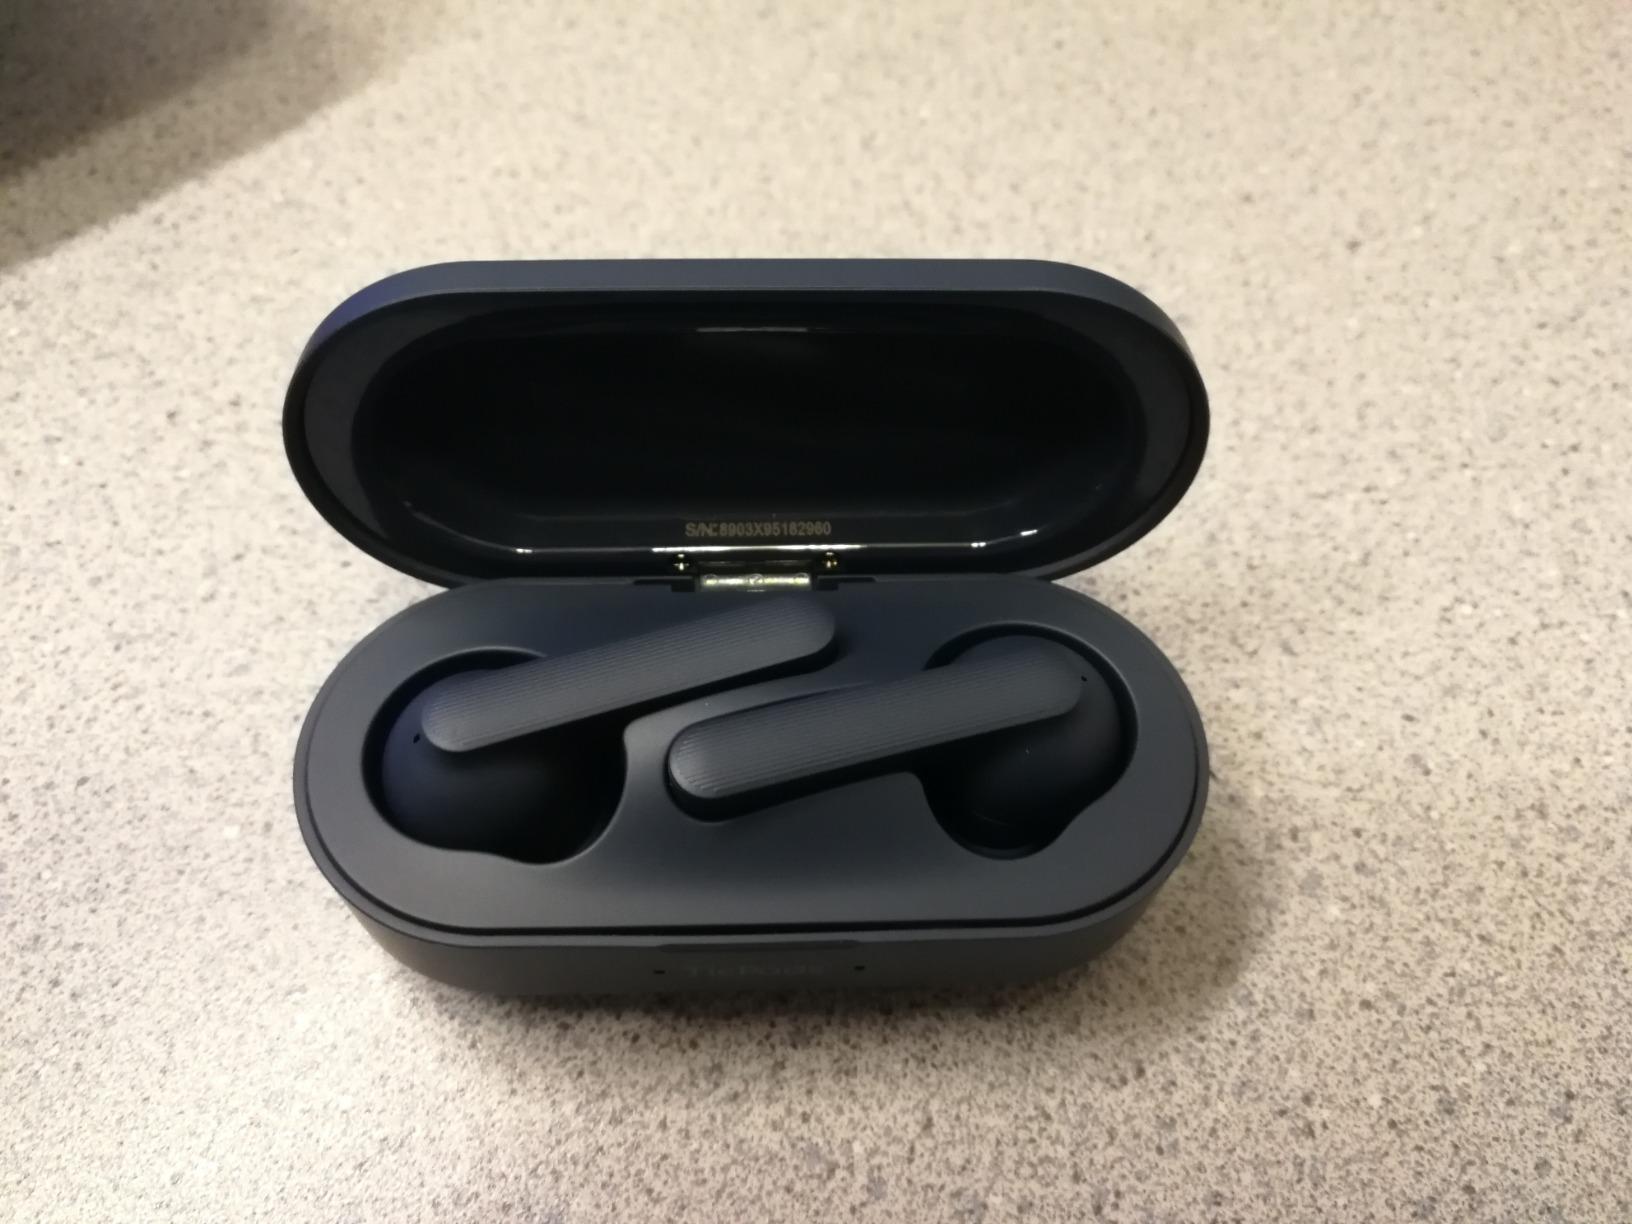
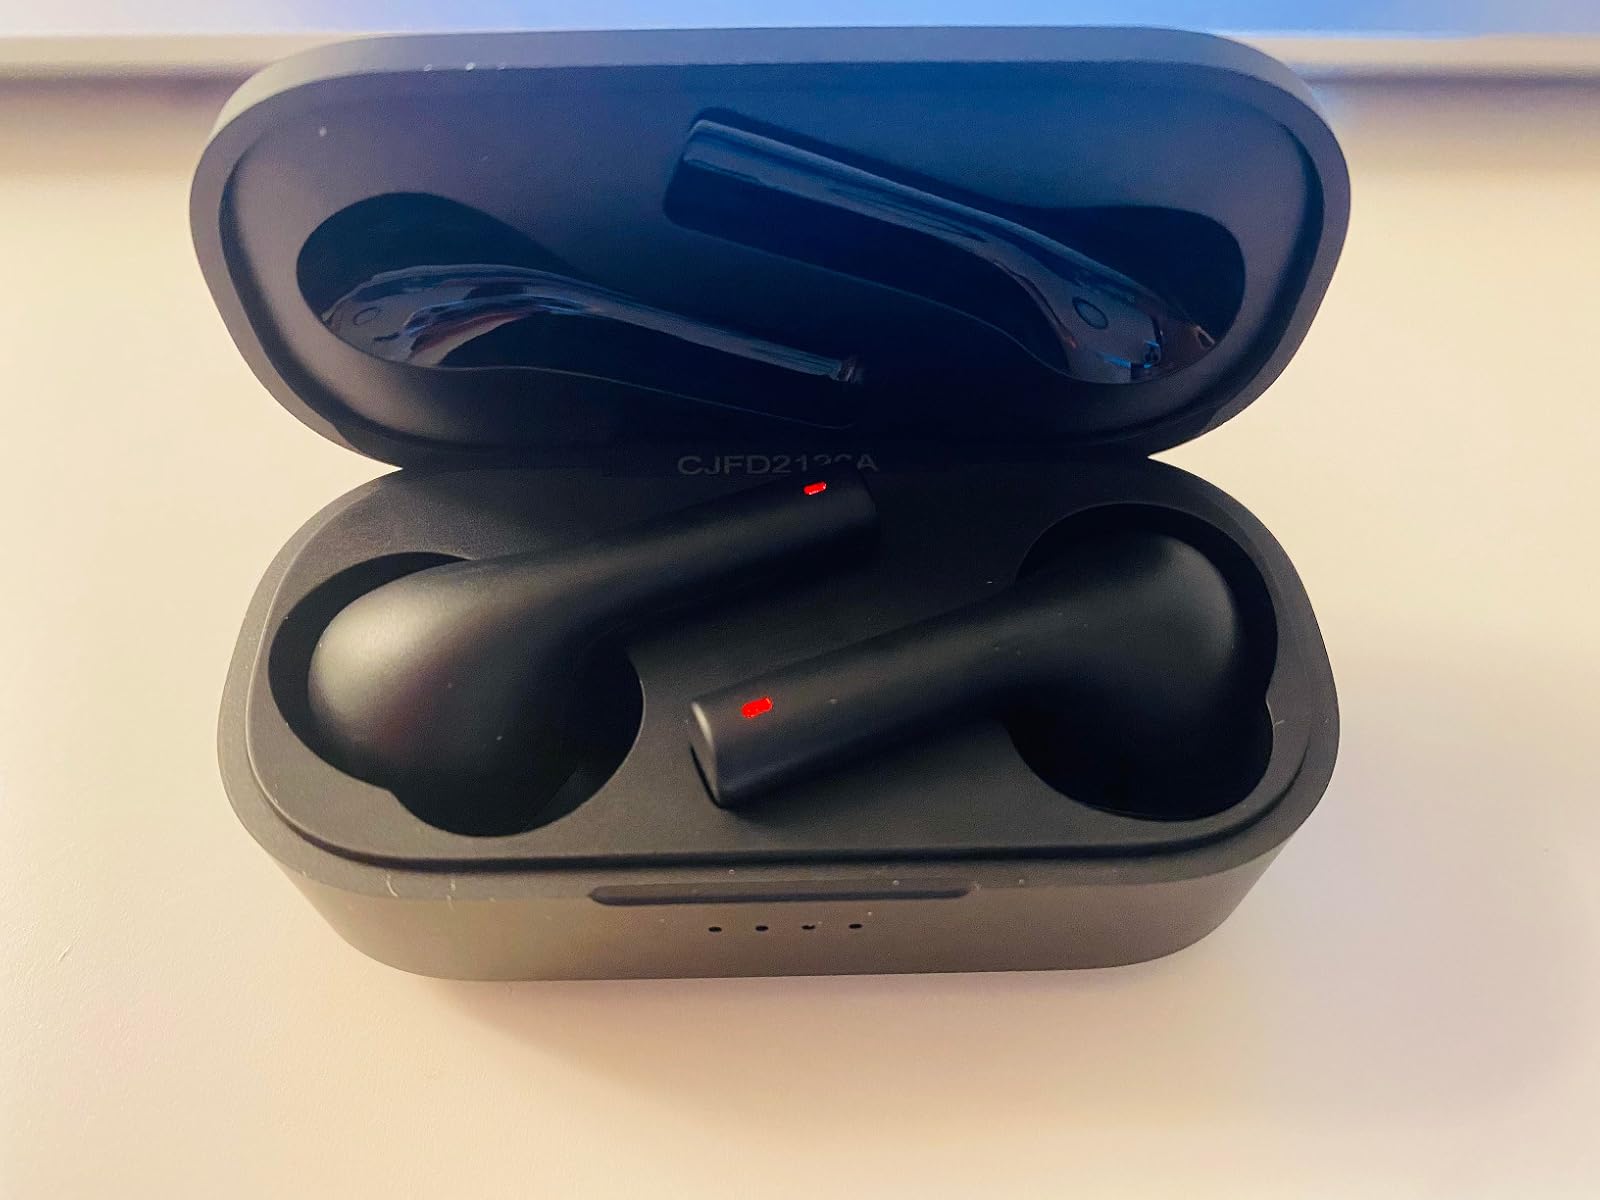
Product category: earbuds
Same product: no